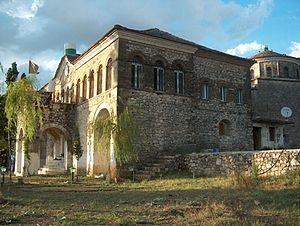
L'Albanie, petit pays de 3 000 000 d'Albanais, longtemps isolé, a abandonné tout pratique religieuse de 1967 à 1990, par athéisme d'État.